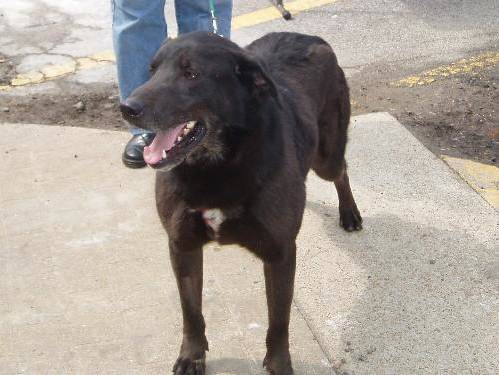
Label: dog